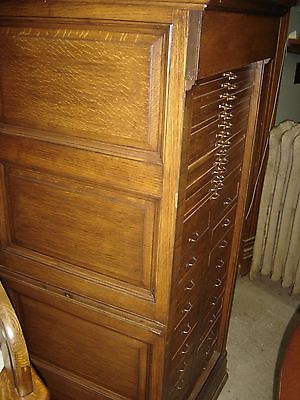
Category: cabinet